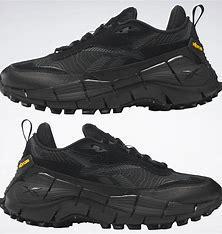
Brand: Reebok
Model: ZIG Kinetica